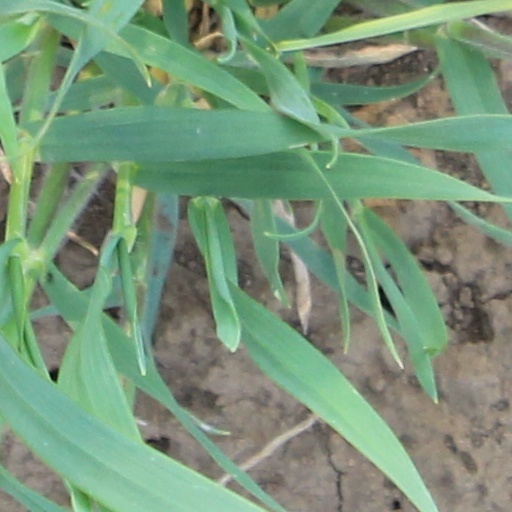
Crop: wheat